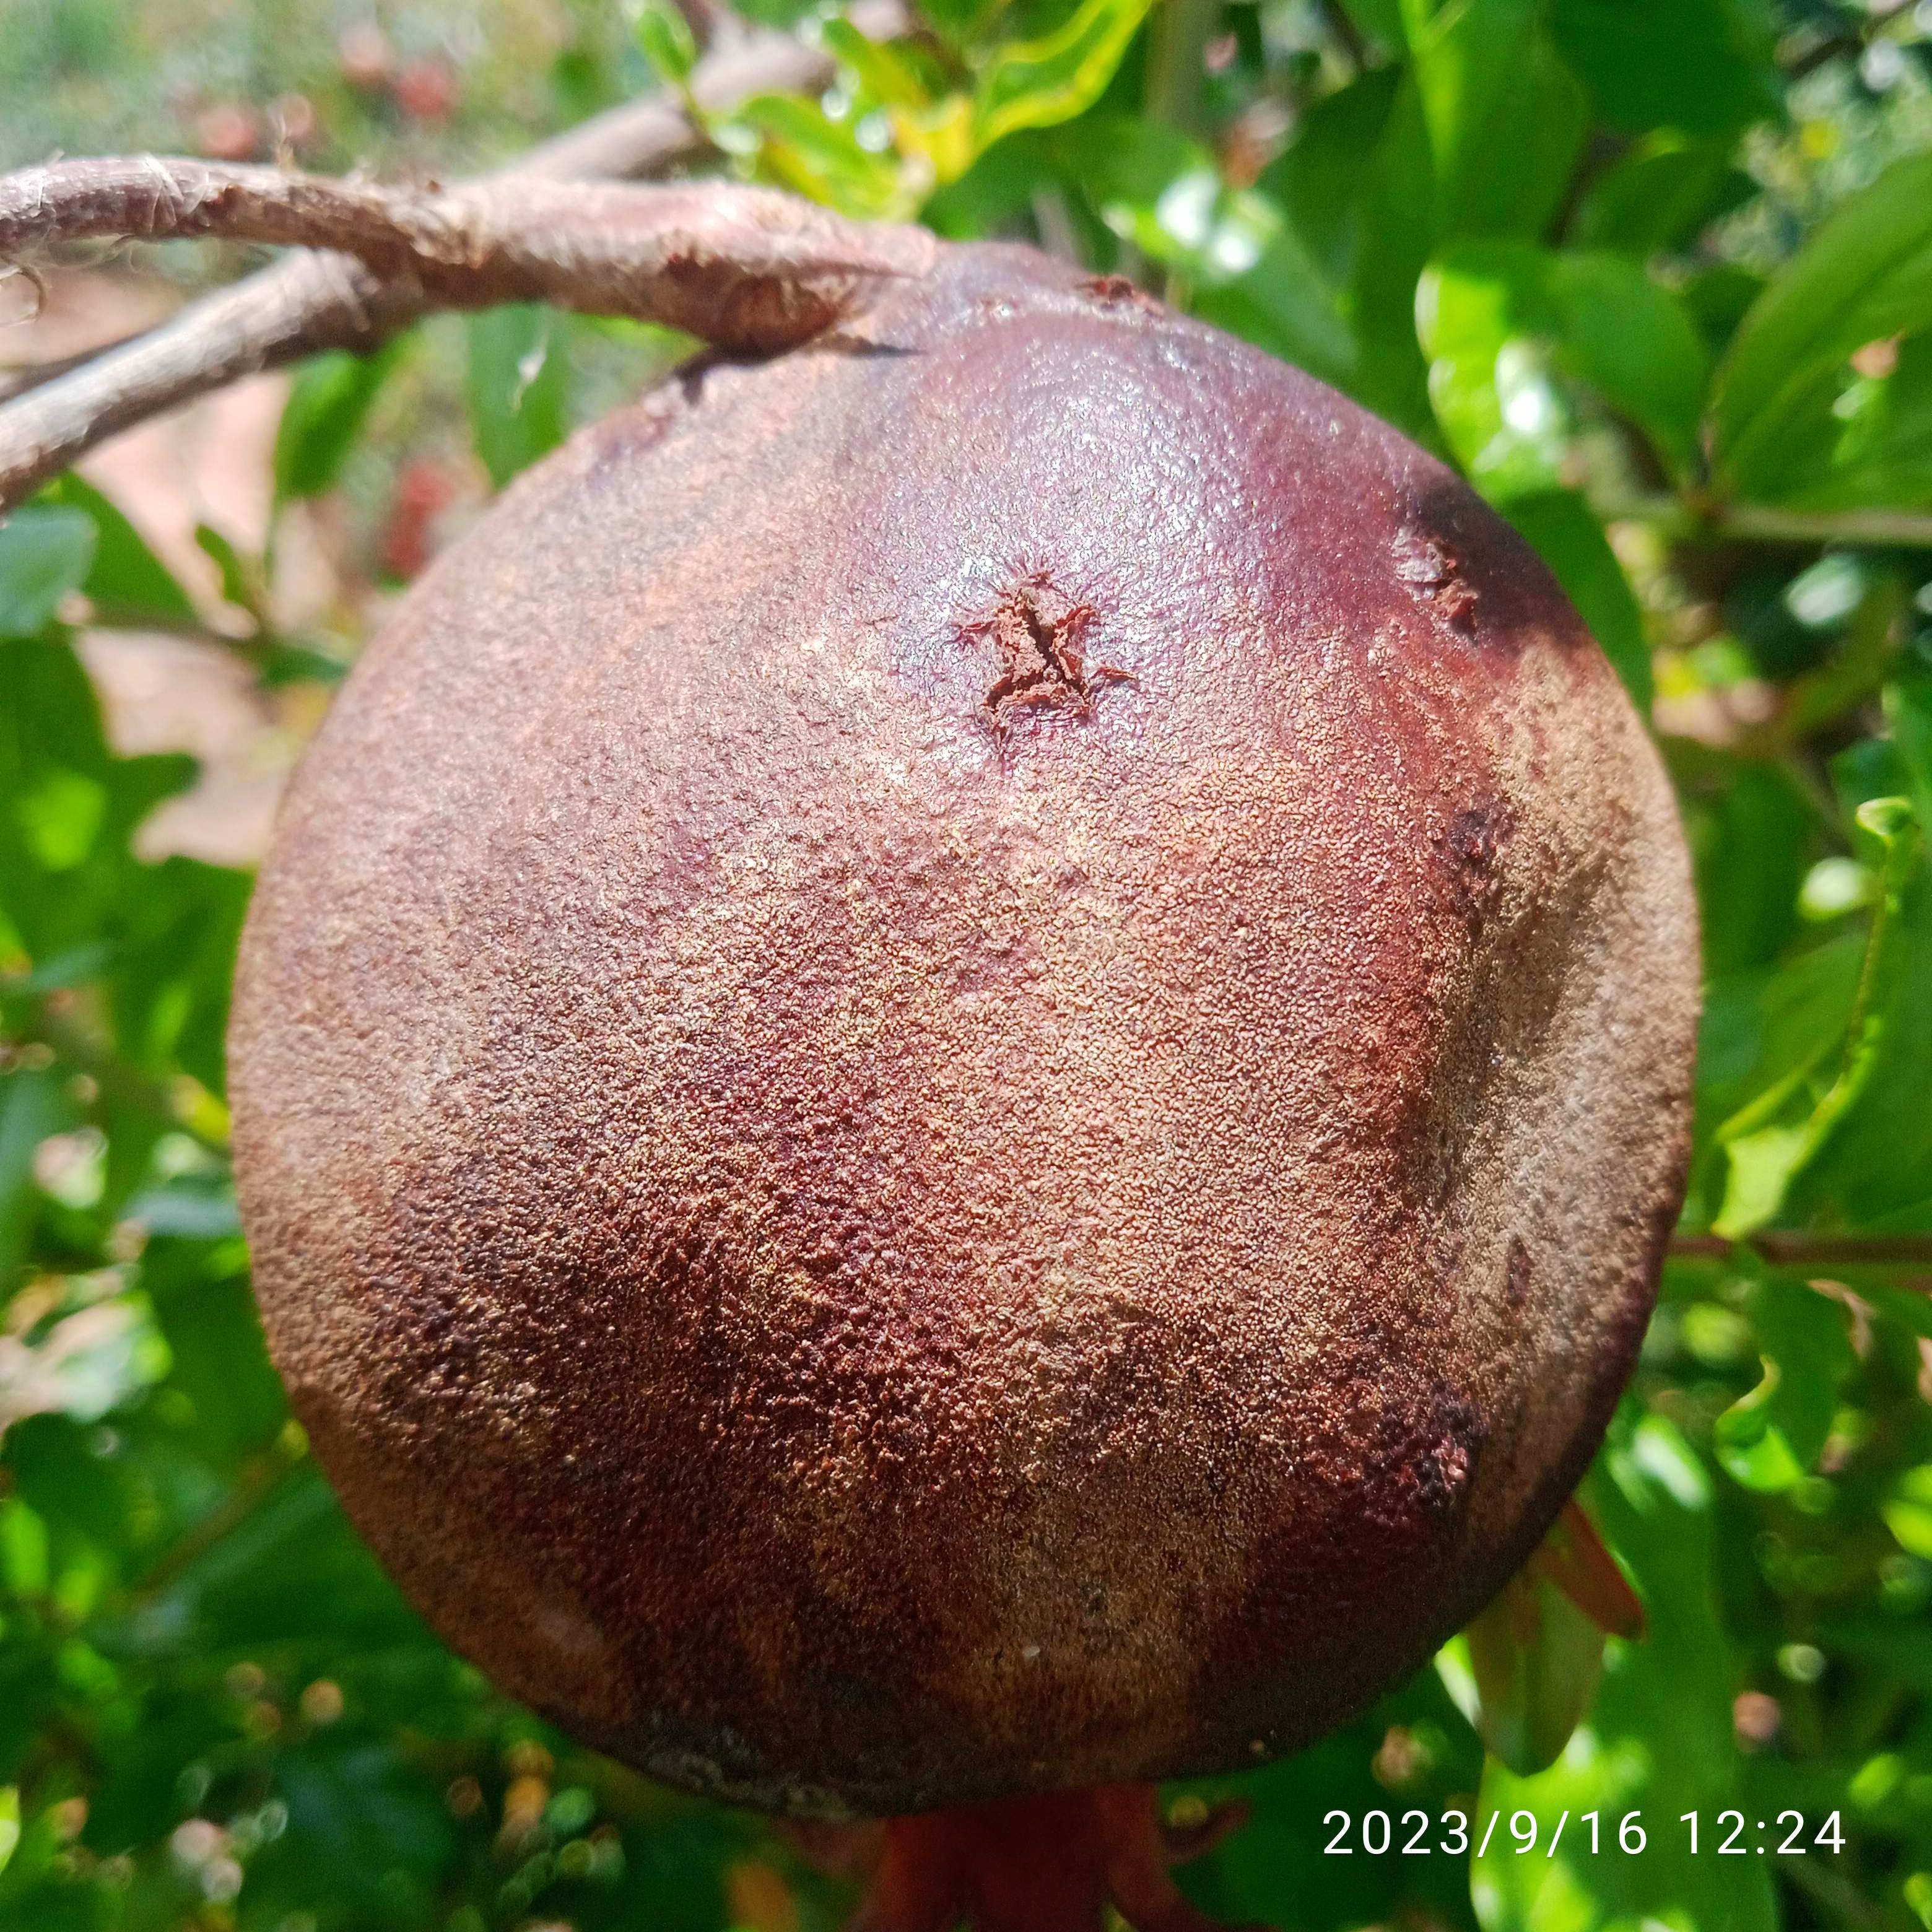
Label: Alternaria